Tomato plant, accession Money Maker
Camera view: vertical (180 deg); turntable rotation: 150 degrees
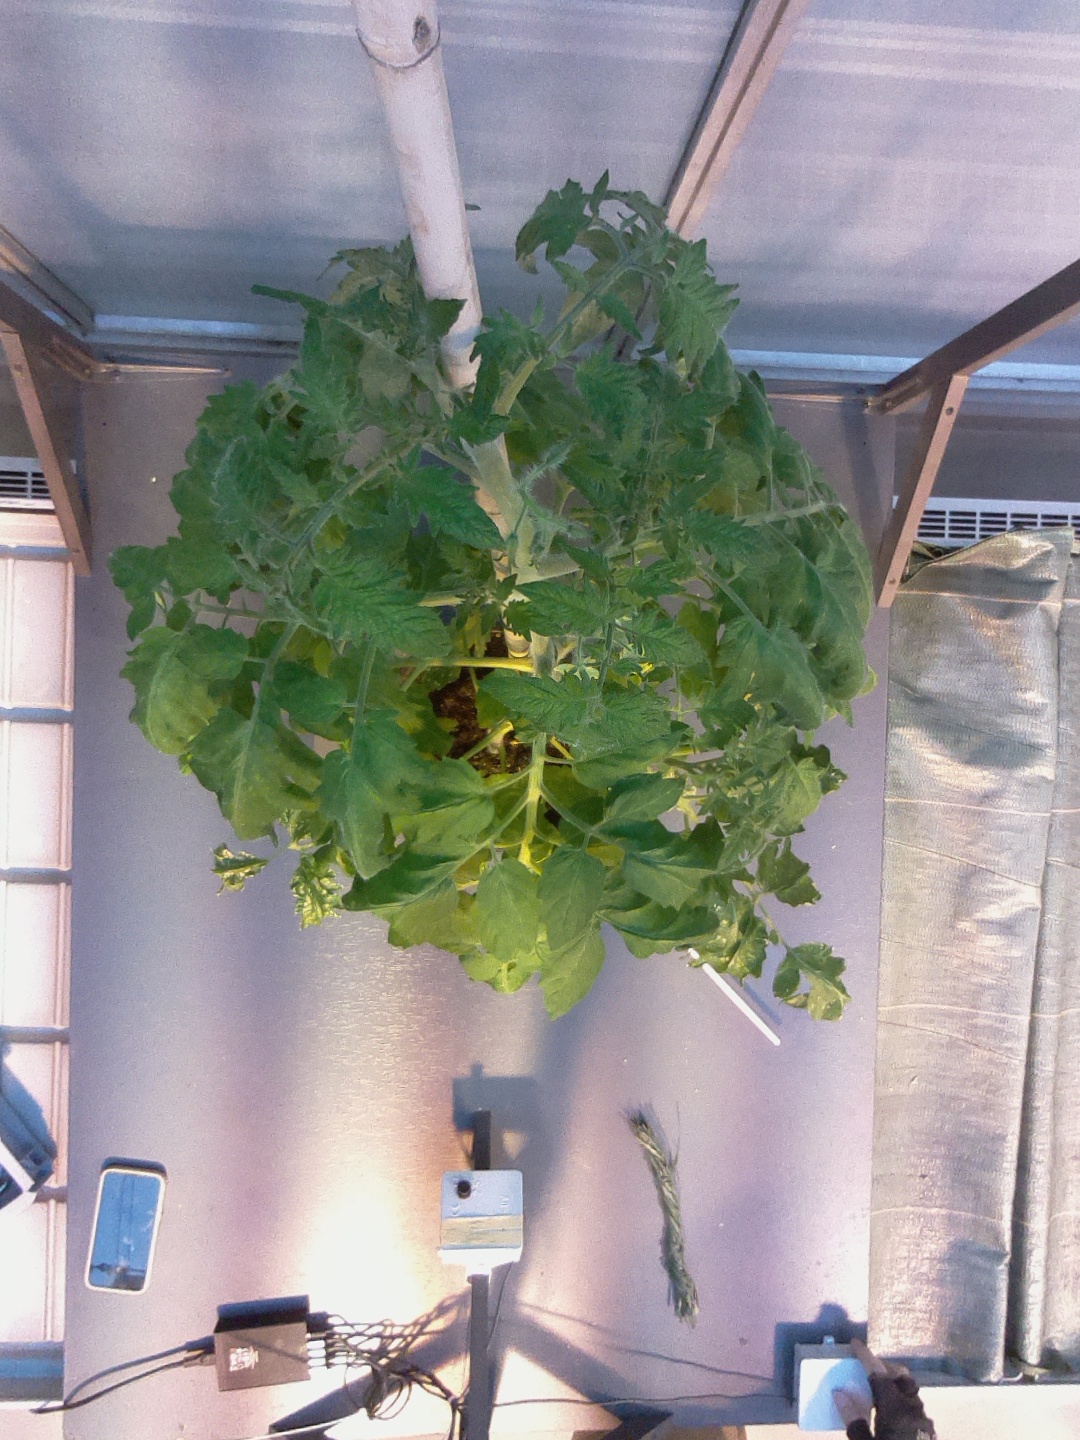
BBCH growth stage 64: 40%-50% of flowers open